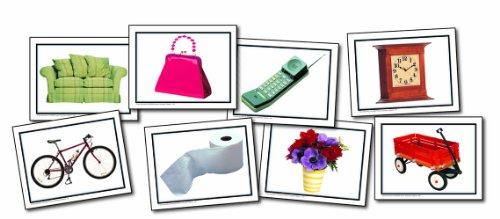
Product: Carson Dellosa Key Education Nouns: Everyday Objects Learning Cards (845003)
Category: Toys & Games | Learning & Education | Flash Cards
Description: Learn the names of familiar things.
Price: $21.21
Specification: ASIN:B000G1OYUK|ShippingWeight:4ounces(Viewshippingratesandpolicies)|DomesticShipping:ItemcanbeshippedwithinU.S.|InternationalShipping:ThisitemcanbeshippedtoselectcountriesoutsideoftheU.S.LearnMore|DateFirstAvailable:June6,2007